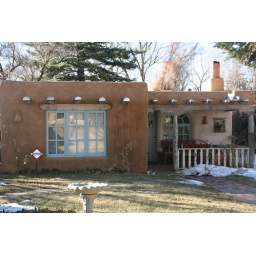
house near canyon road